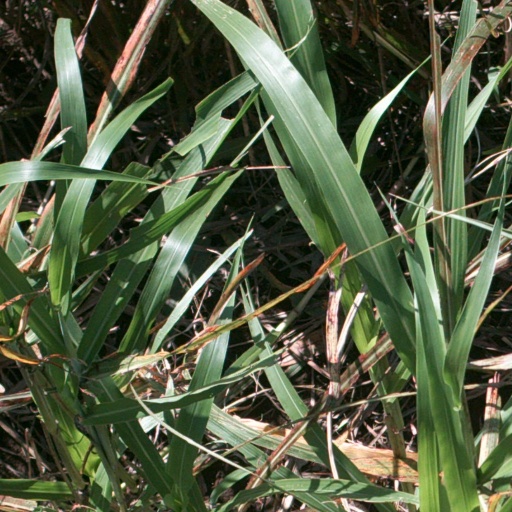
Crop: sorghum